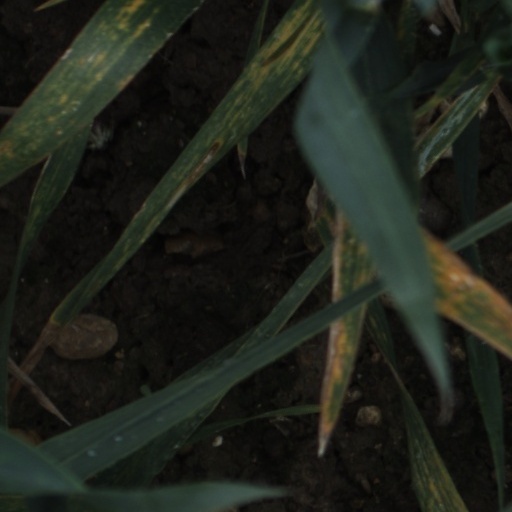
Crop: wheat